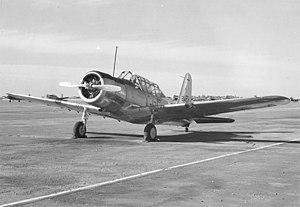
Le Vultee BT-13 Valiant était un avion d'entraînement basique américain de la Seconde Guerre mondiale, construit par Vultee Aircraft pour l'US Army Air Corps et plus tard l'US Army Air Forces.